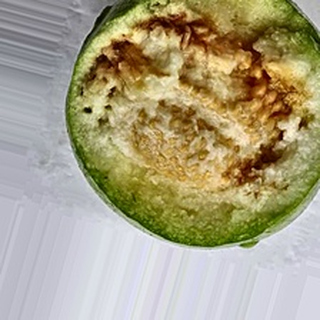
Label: guava_fruit_fly